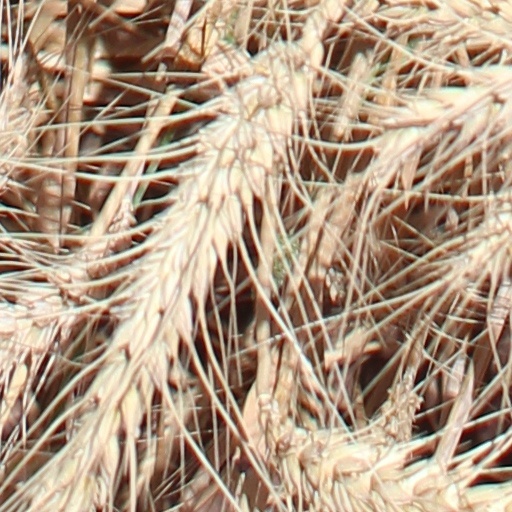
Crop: wheat